Ben Alexander (actor)

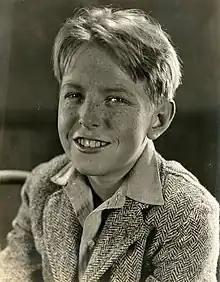
Ben Alexander in 1925

In 1960, Alexander was a semi-regular panelist on Ernie Kovacs' offbeat game show "Take a Good Look", which he affectionately dubbed "as unrigged and unrehearsed and un-produced a show as ever hit the air.'" On April 19, 1960, and for roughly four years thereafter, he produced and hosted "The Ben Alexander Show", a talent show airing on Oakland's KTVU TV. What made this program especially noteworthy—and profitable for its creator/host—was the fact that Alexander was also the sponsor, via his auto dealership. "Broadcast Magazine" highlighted this seeming anomaly in its August 29 issue, exactly four months after the show's debut.When a successful actor is also a successful businessman, that's unusual. When, as a businessman, he sponsors himself as a tv performer, that's rare. And when, the day after the opening broadcast, his business does three times its normal volume, that's news.